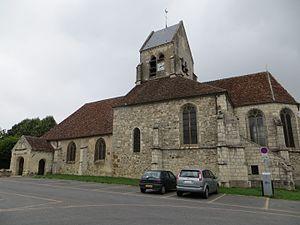
Vue générale de l'église
Bellot est une commune française du département de Seine-et-Marne en région Île-de-France. Ses habitants sont appelés les Bellotiers.